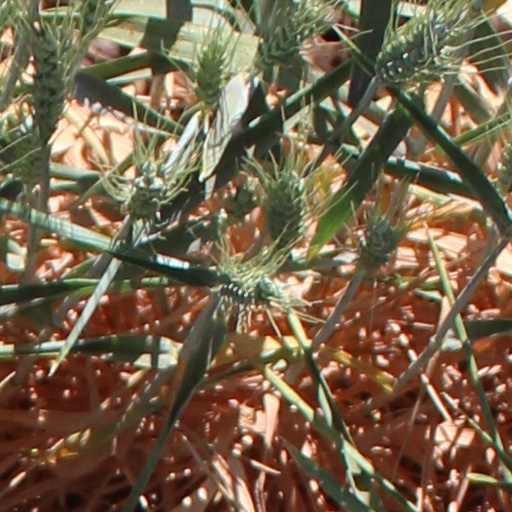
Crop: wheat